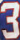
Number: 3